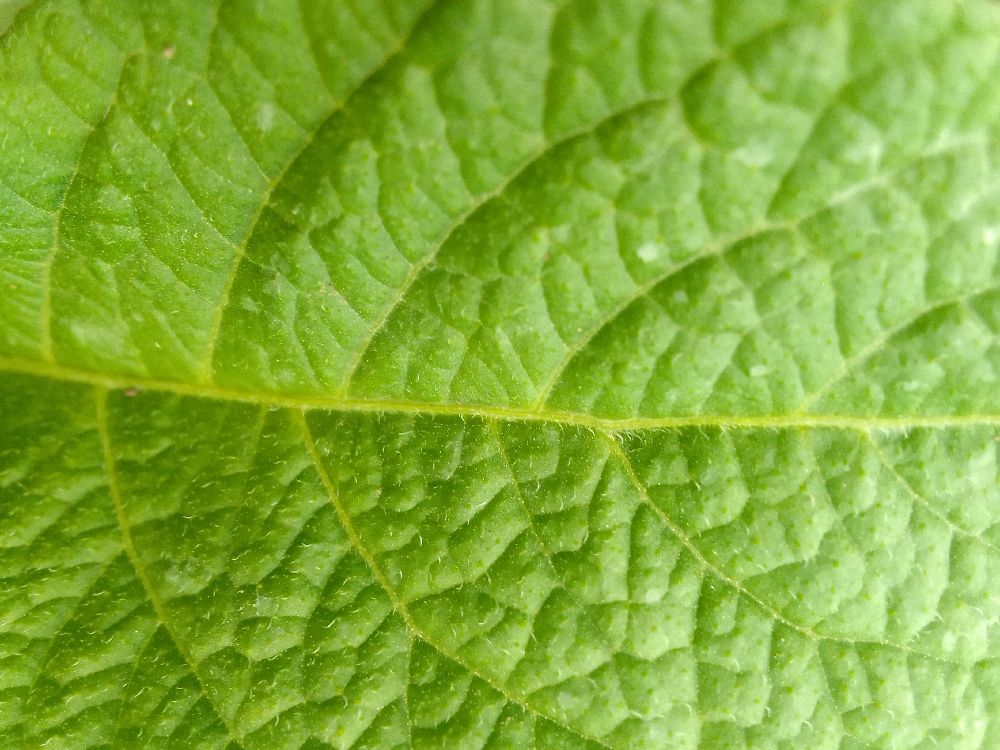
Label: Healthy